Clay County Courthouse (South Dakota)

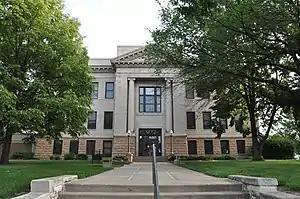

The Clay County Courthouse in Vermillion, South Dakota is a Classical Revival-style courthouse built in 1913. It was listed on the National Register of Historic Places in 1983.